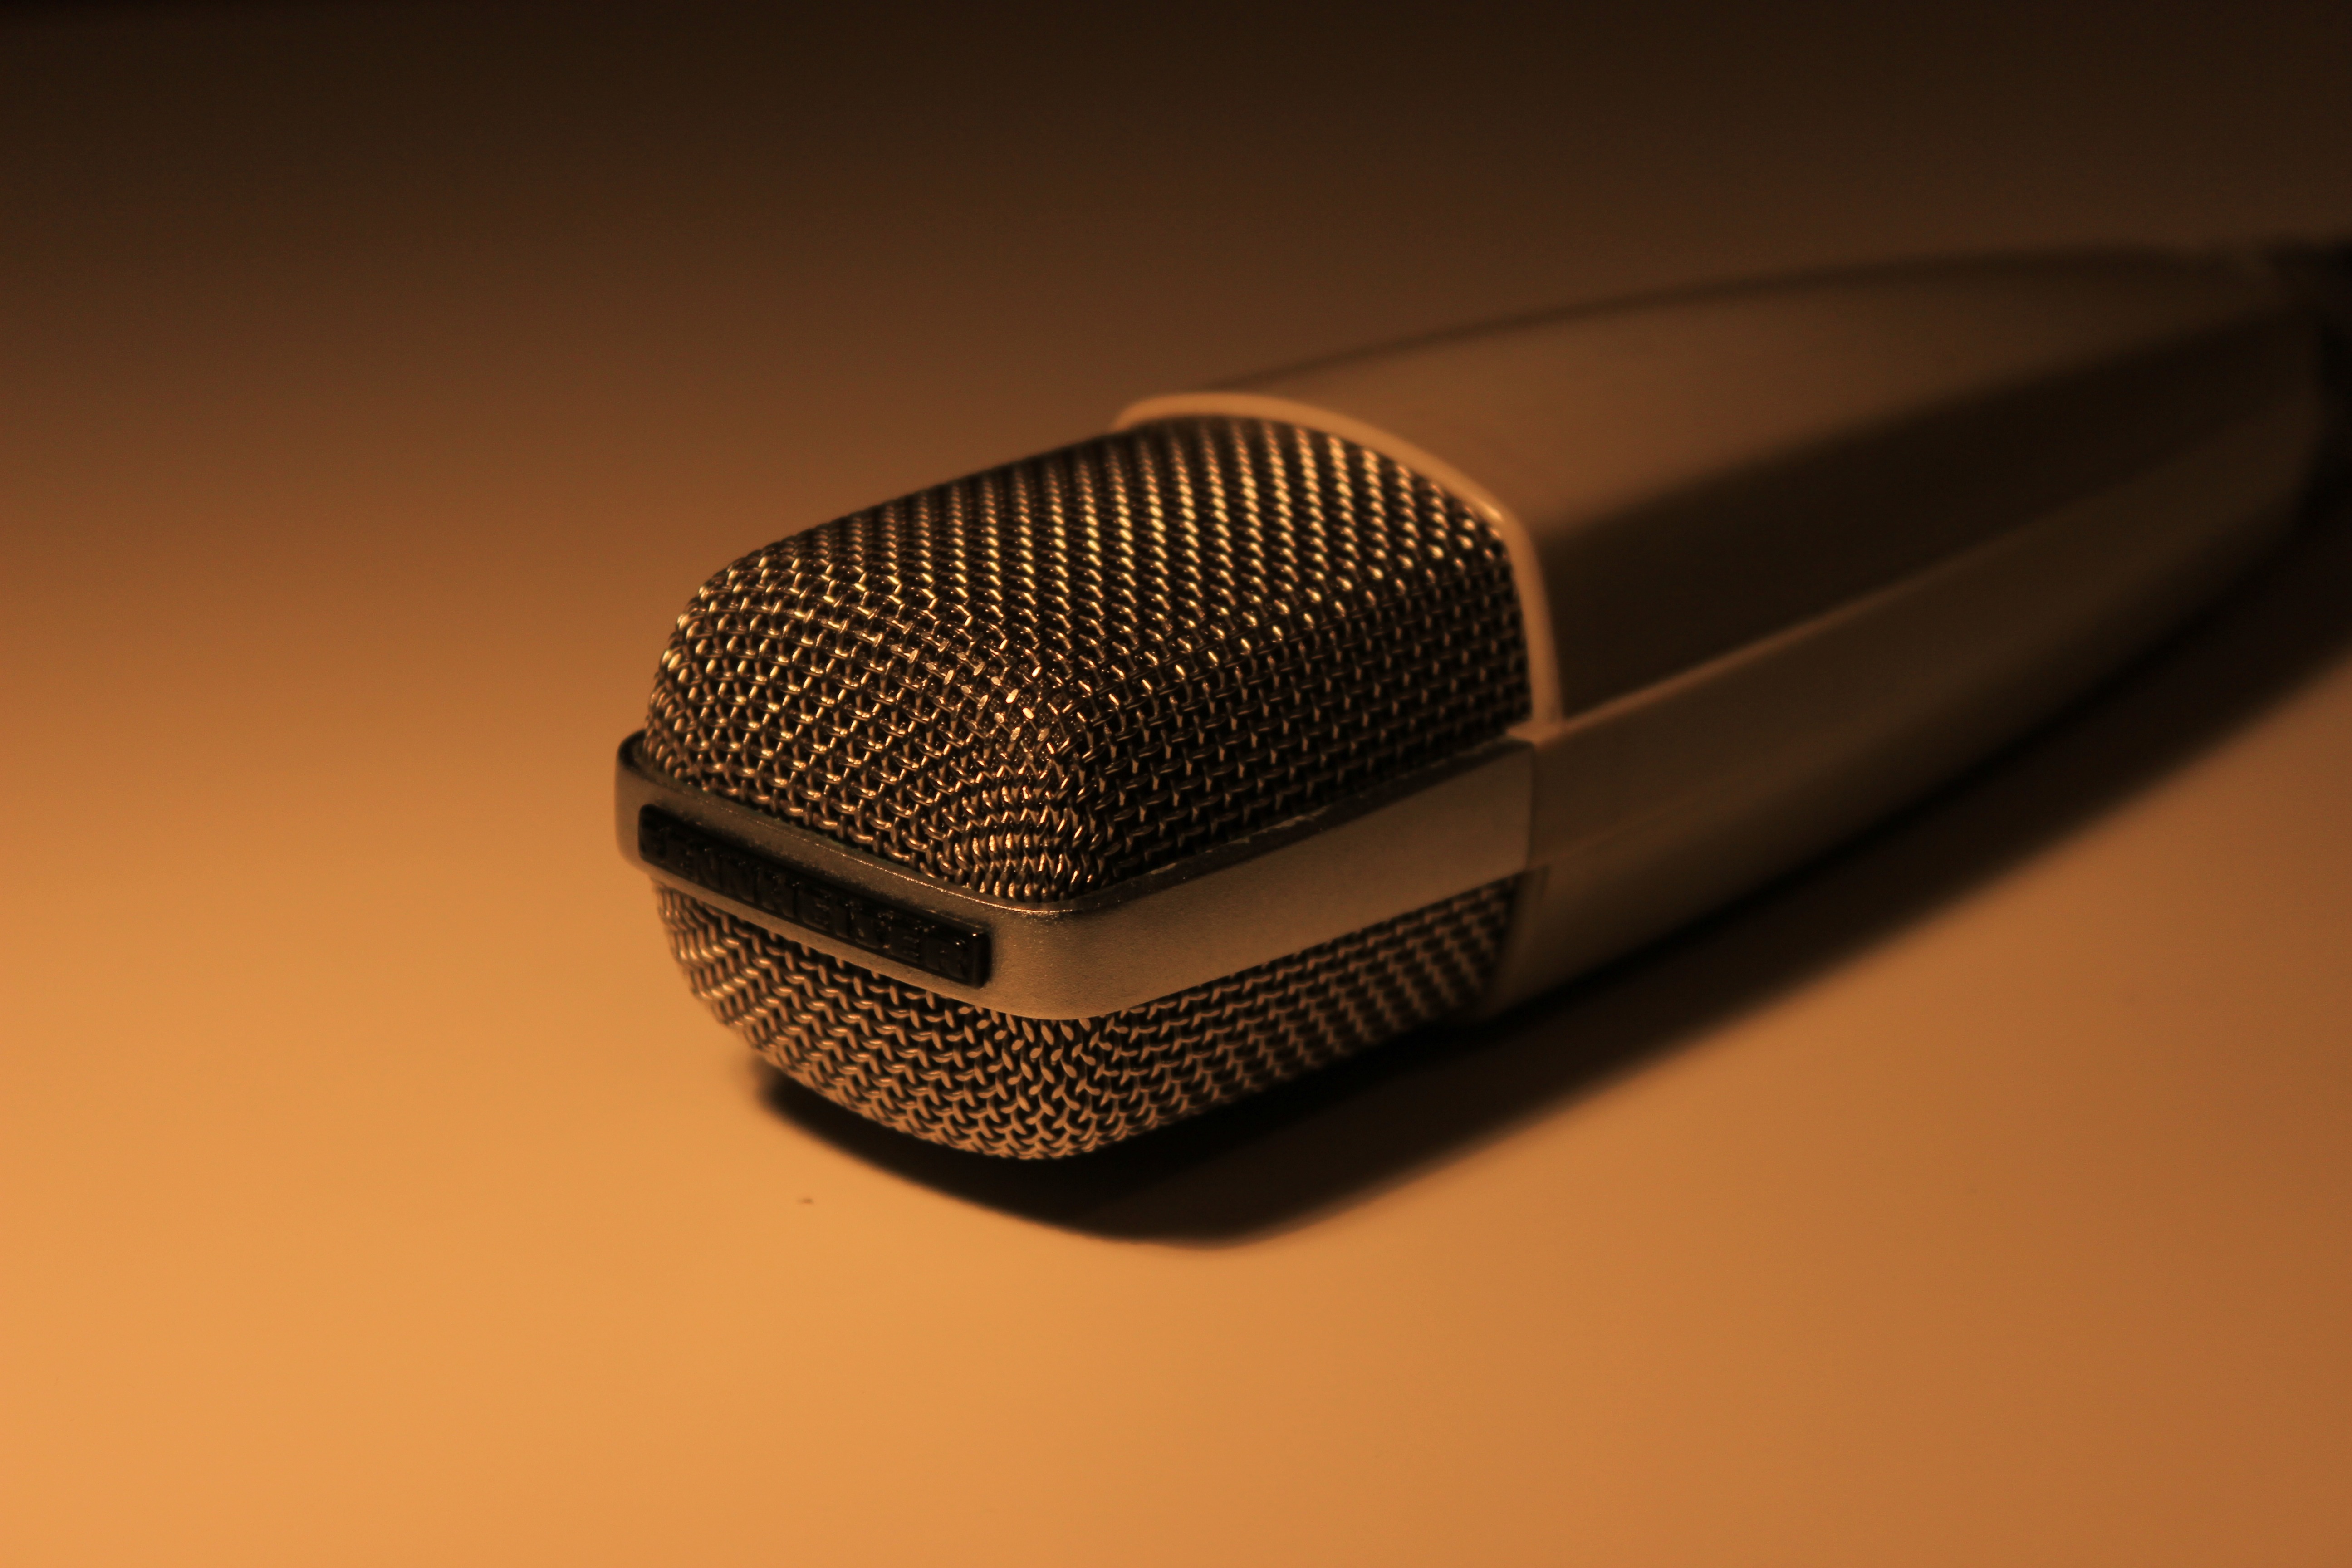
technology, vintage, old, microphone, gadget, sing, lichtspiel, audio, glasses, eyewear, audio equipment, 80s, electronic device, sennheiser, md 421